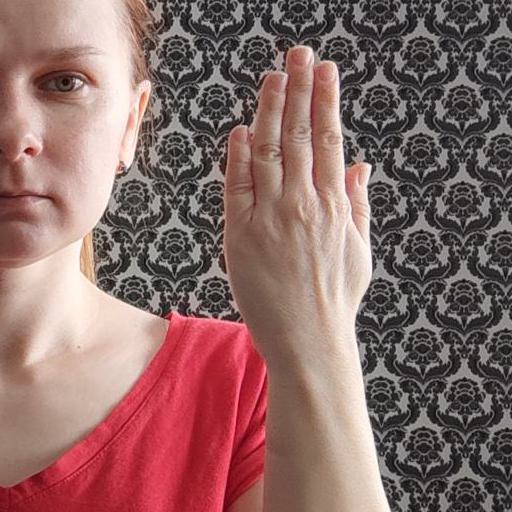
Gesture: stop_inverted